Bavarian language

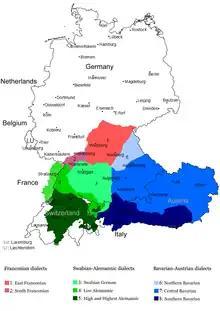
Upper German language area after 1945: blue: Bavarian-Austrian dialects

Bavarian, alternately Austro-Bavarian, is a group of Upper German varieties spoken in the south-east of the German language area, including the German state of Bavaria, most of Austria, and South Tyrol in Italy. Prior to 1945, Bavarian was also prevalent in parts of the southern Sudetenland and western Hungary. Bavarian is spoken by approximately 12 million people in an area of around , making it the largest of all German dialects. In 2008, 45 percent of Bavarians claimed to use only dialect in everyday communication.